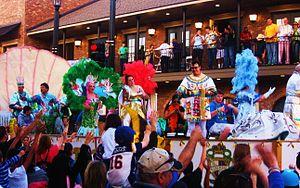
Les Franco-Américains sont des citoyens des États-Unis ayant une ascendance française, ancienne ou récente. L'expression englobe les personnes ayant des ascendants originaires de Nouvelle-France, de Haute et Basse-Louisiane, ou des colonies françaises des Caraïbes.